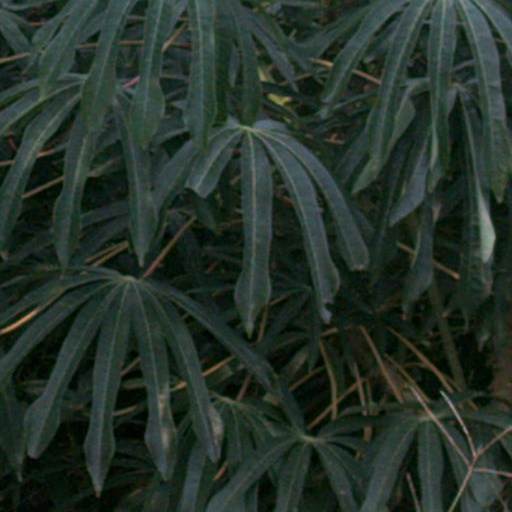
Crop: cassava